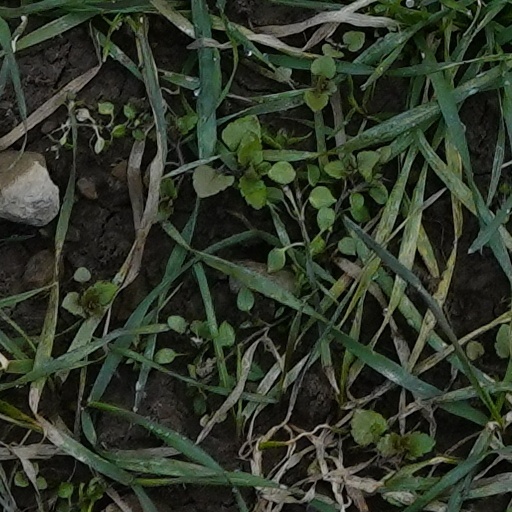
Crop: wheat